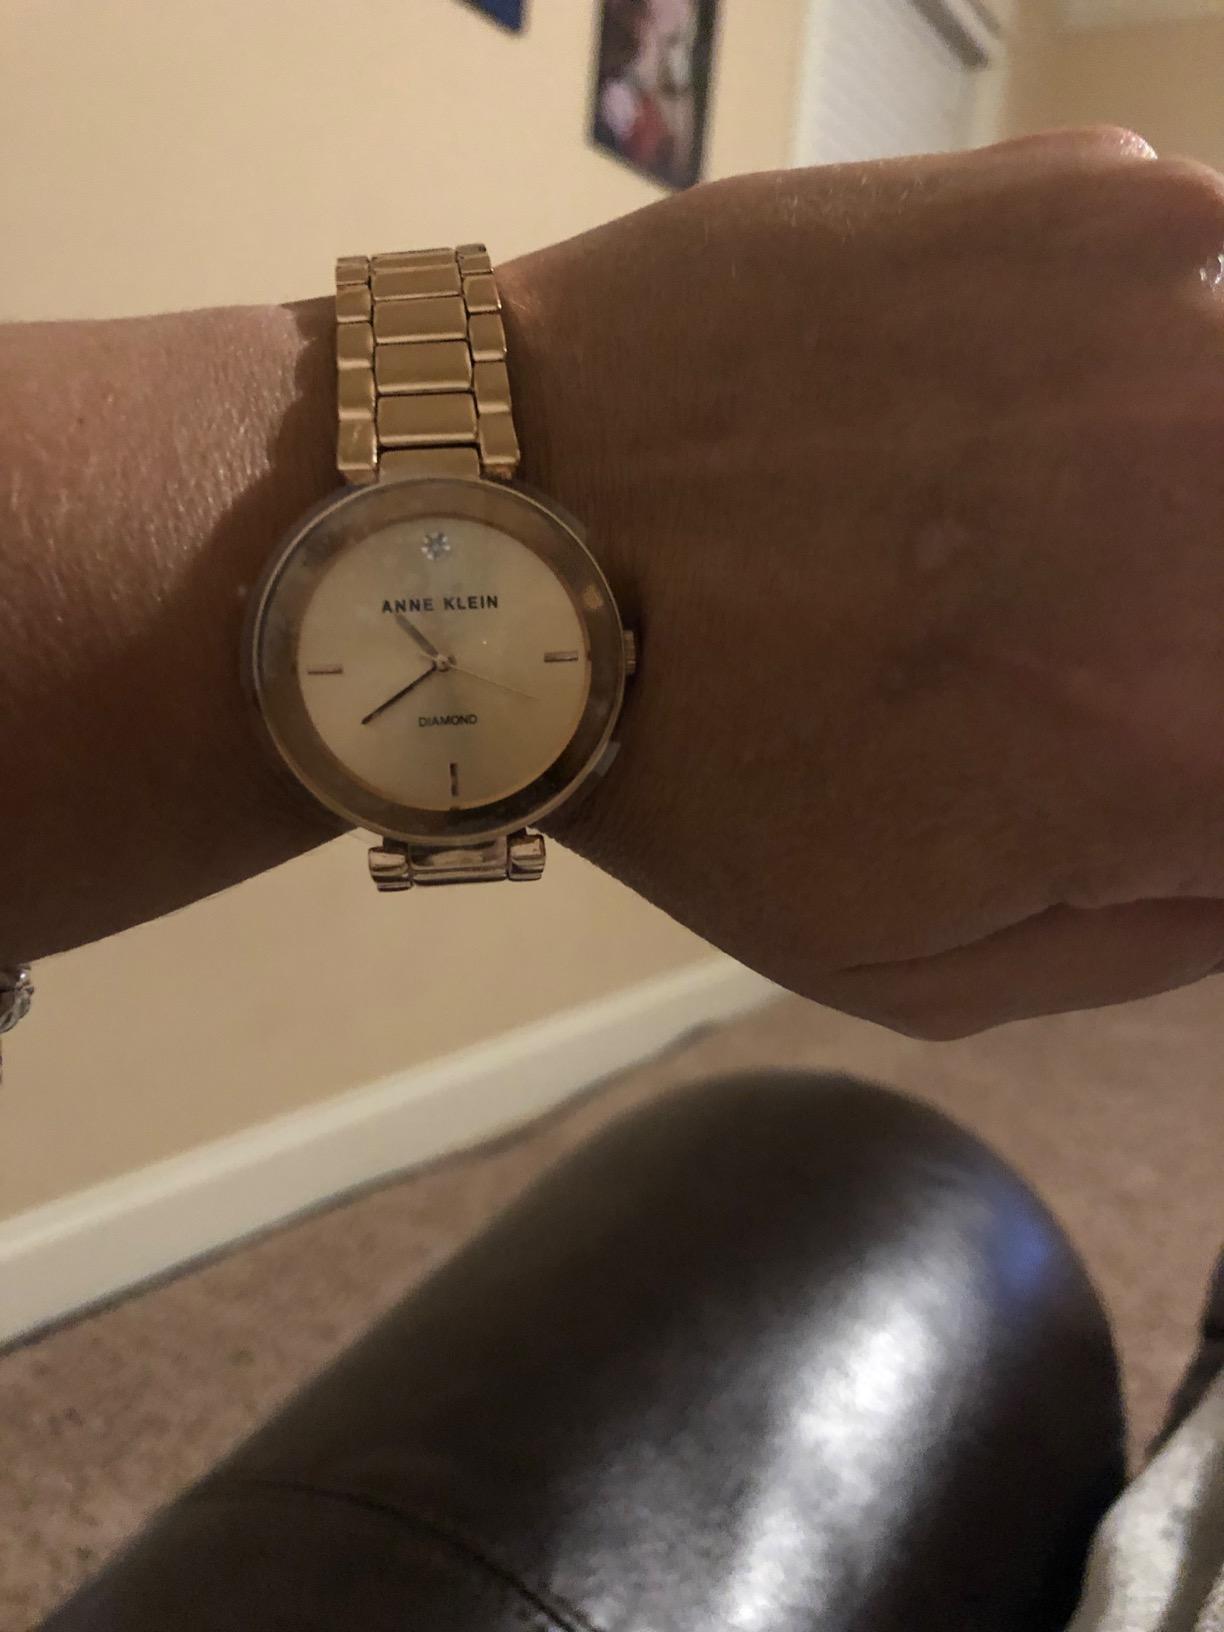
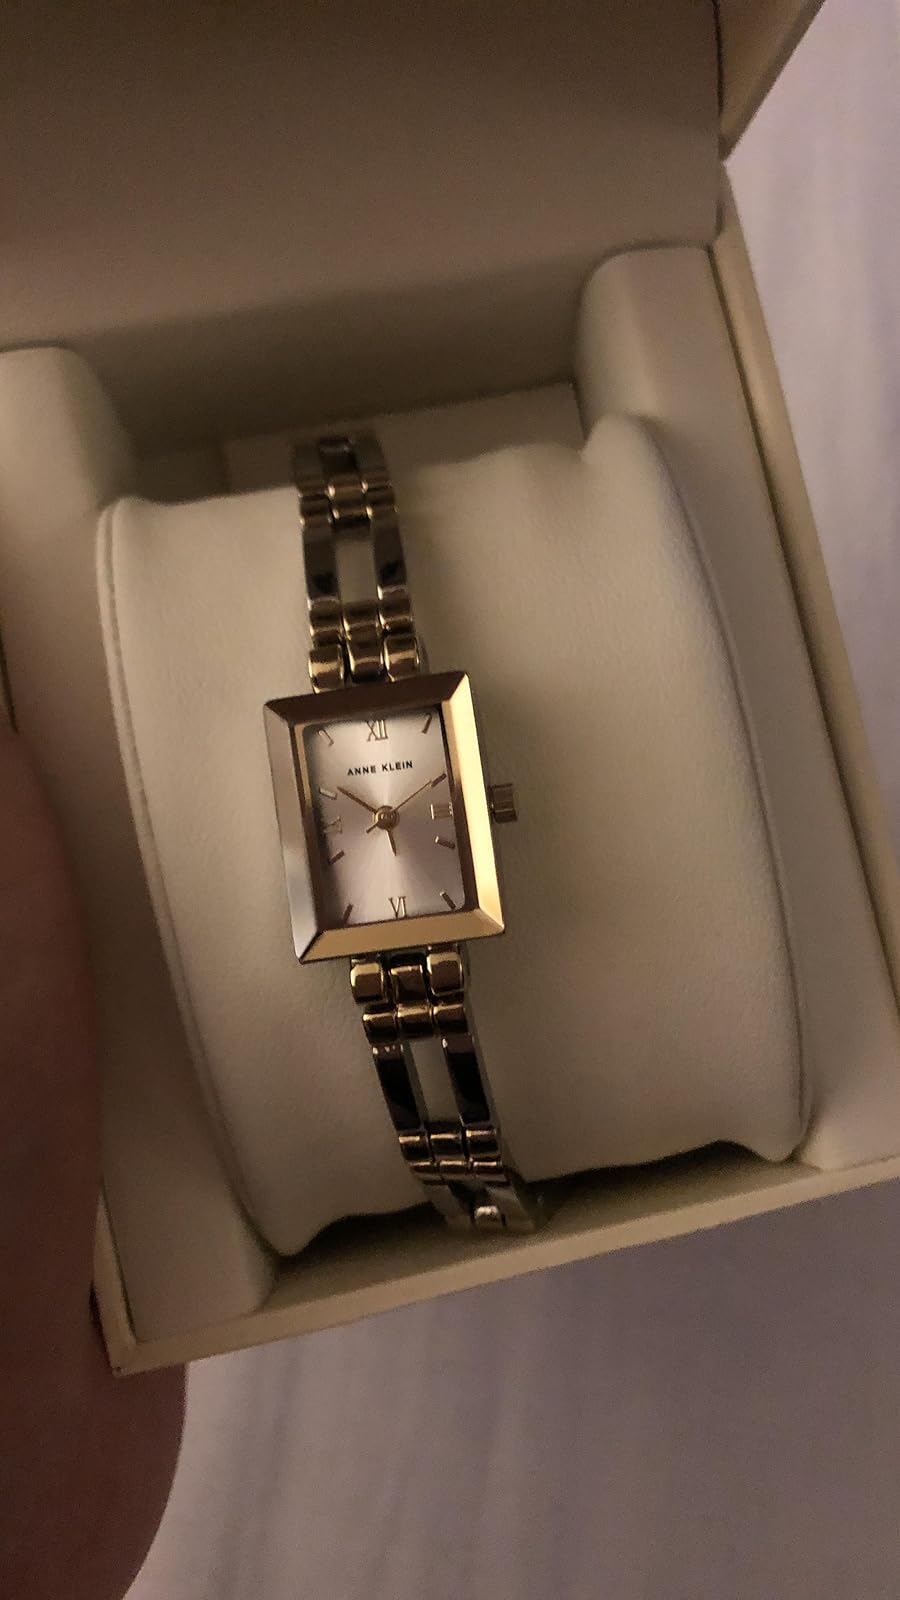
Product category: accessories_watch
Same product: no